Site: saxony
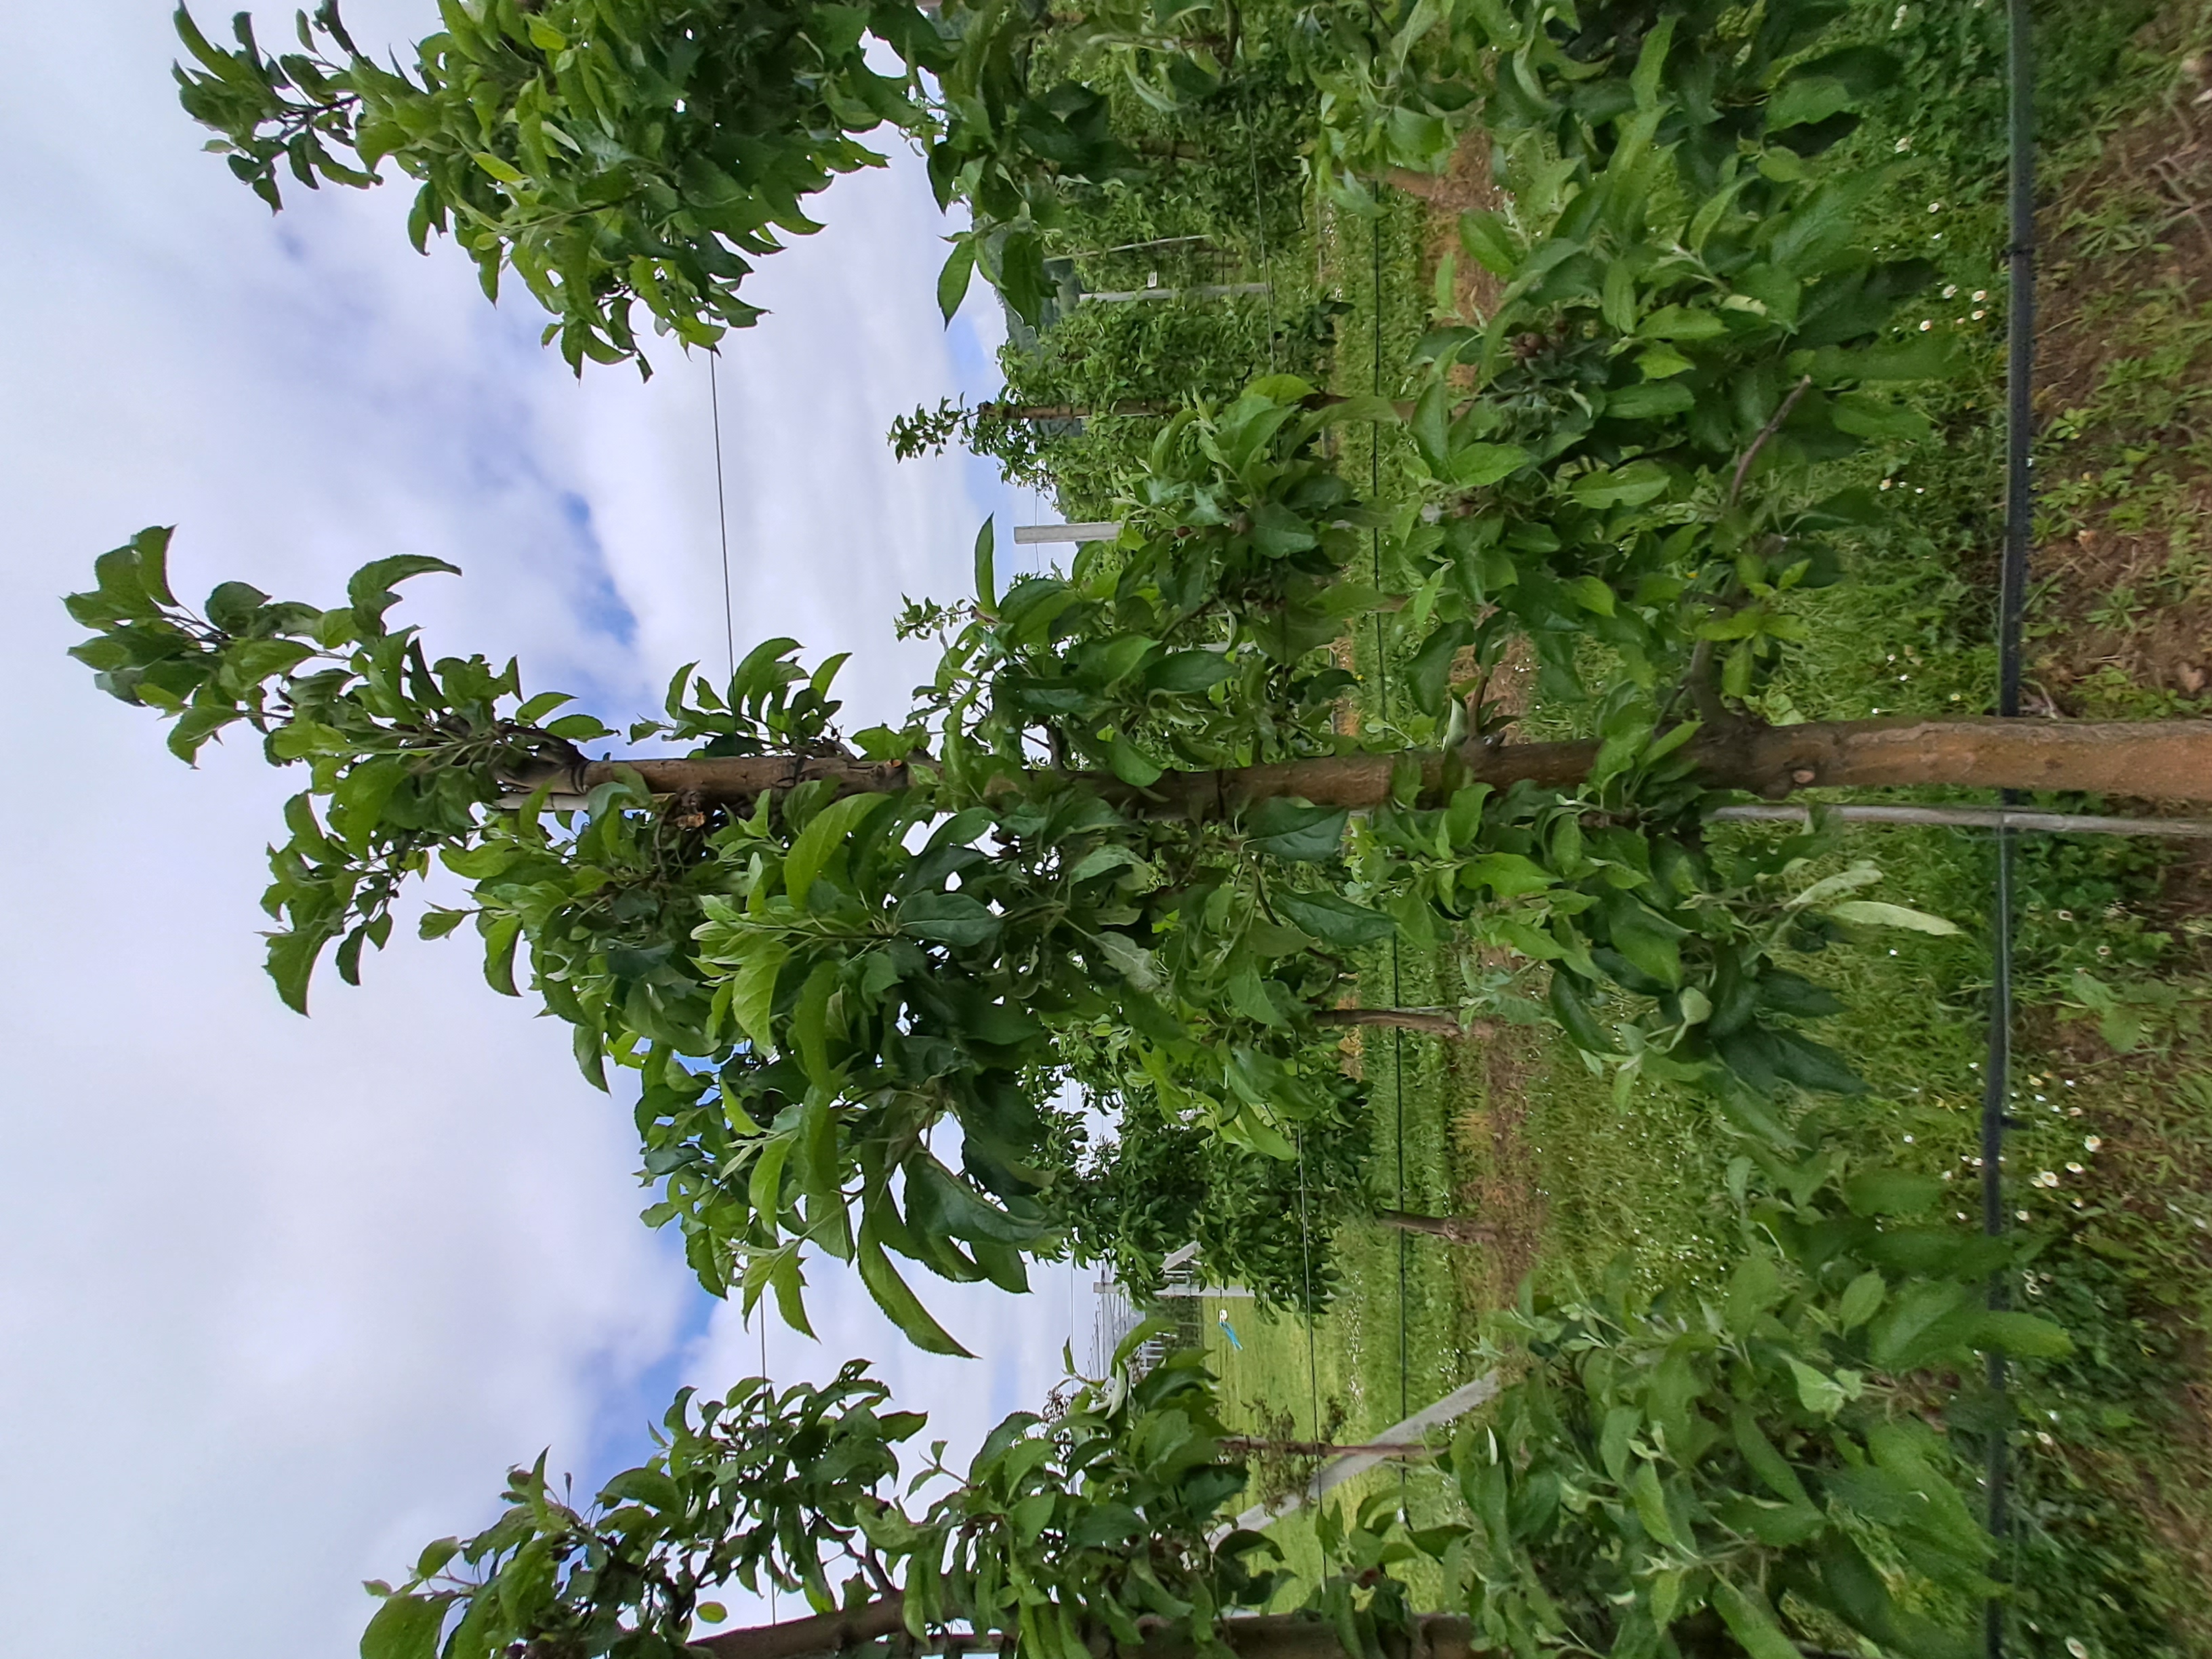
Growth stage (BBCH 71/72): Development of fruit